Barbara Ker-Seymer

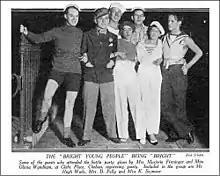
Marjorie Firminger and Olivia Wyndham's party at Glebe Place

Ker-Seymer was married twice: first, in June 1941, to Humphrey Joseph Robinson Pease, of Yewden Manor, Henley-on-Thames, a researcher for Mass-Observation; second, in March 1945, to John David Rhodes (d. 2007), with whom she had one son, Max Humphrey Lionel Ewart Rhodes (later Ker-Seymer), born 1947. They divorced in 1955. She died on 25 May 1993.